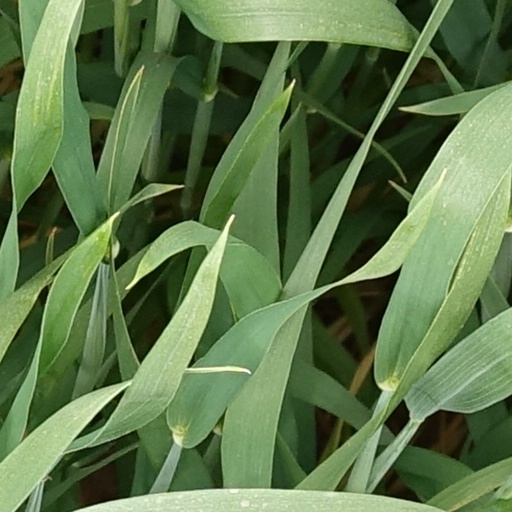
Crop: wheat